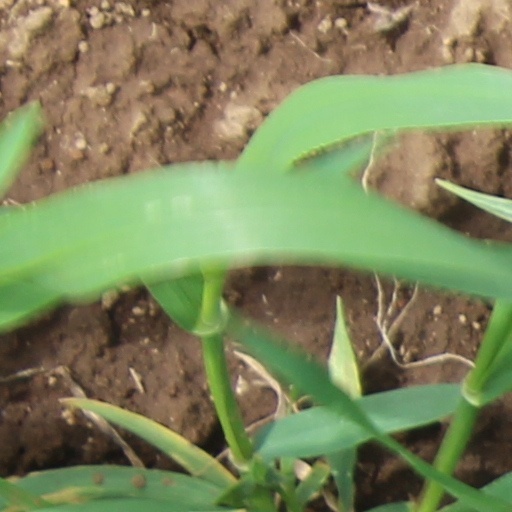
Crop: wheat